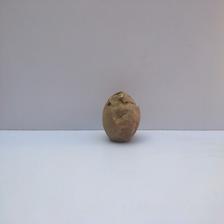
Size: Spoiled